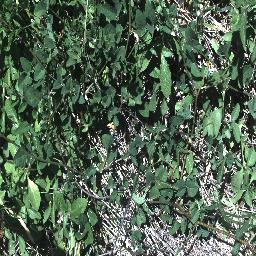
Label: negative